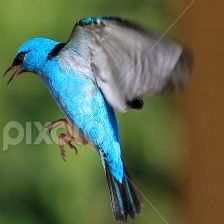
Species: BLUE DACNIS
Scientific name: DACNIS CAYANA